Austin Symphony Orchestra

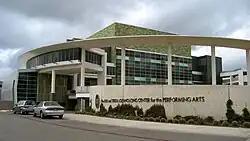

The Austin Symphony Orchestra is the oldest performing group in Austin, Texas, USA. It was founded in 1911.